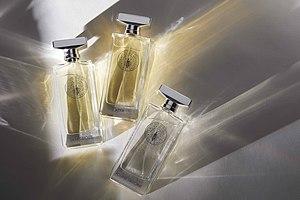
Flacons de parfums de la maison Violet
La Parfumerie Savonnerie Violet est une maison de parfum française créée en 1827 à Paris et qui fut l'une des plus grosses entreprises de son secteur. Elle a disparu peu après 1953. En 2017, trois passionnés lui ont donné un nouveau souffle après plus de 60 ans de sommeil. La société actuelle porte le nom de : les Parfums de Violet